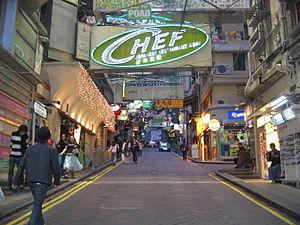
Lan Kwai Fong est un ensemble de rues animées de Central, à Hong Kong. Le quartier, qui comporte plusieurs dizaines de bars et de boîtes de nuit, est délimité par la ruelle pavée Lan Kwai Fong proprement dite et D'Aguilar Street, les deux rues « en L » délimitant un rectangle.